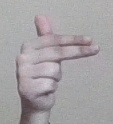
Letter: ghain